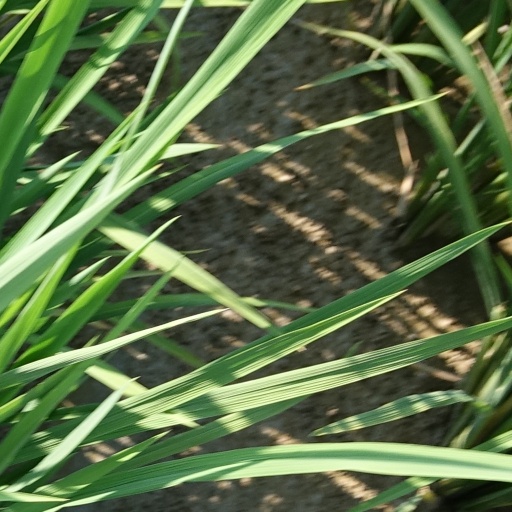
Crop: rice